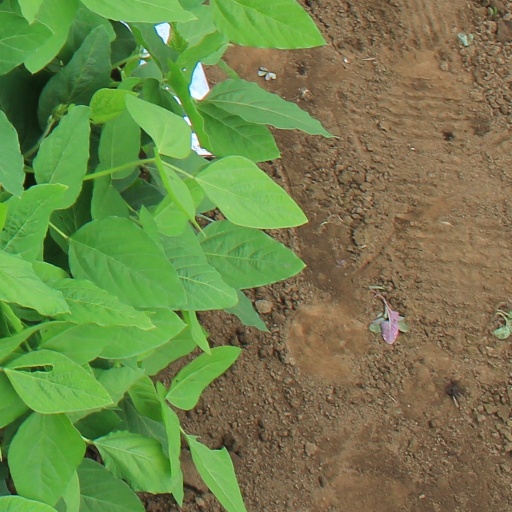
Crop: soybean